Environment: real
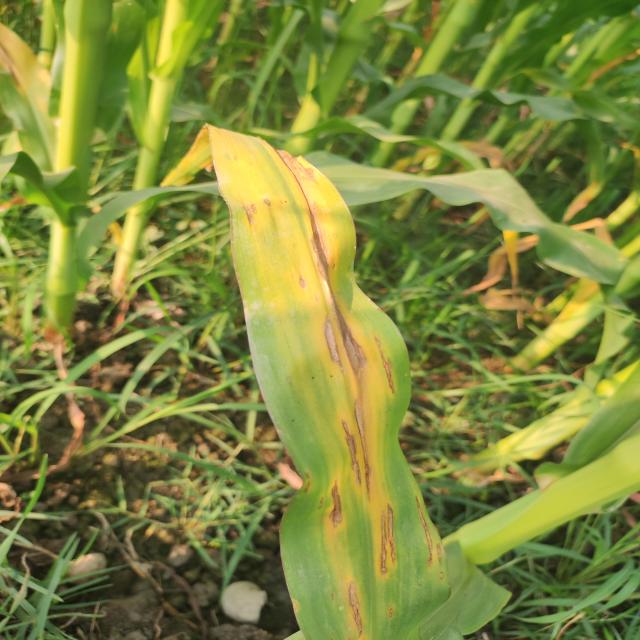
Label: nitrogen_deficiency